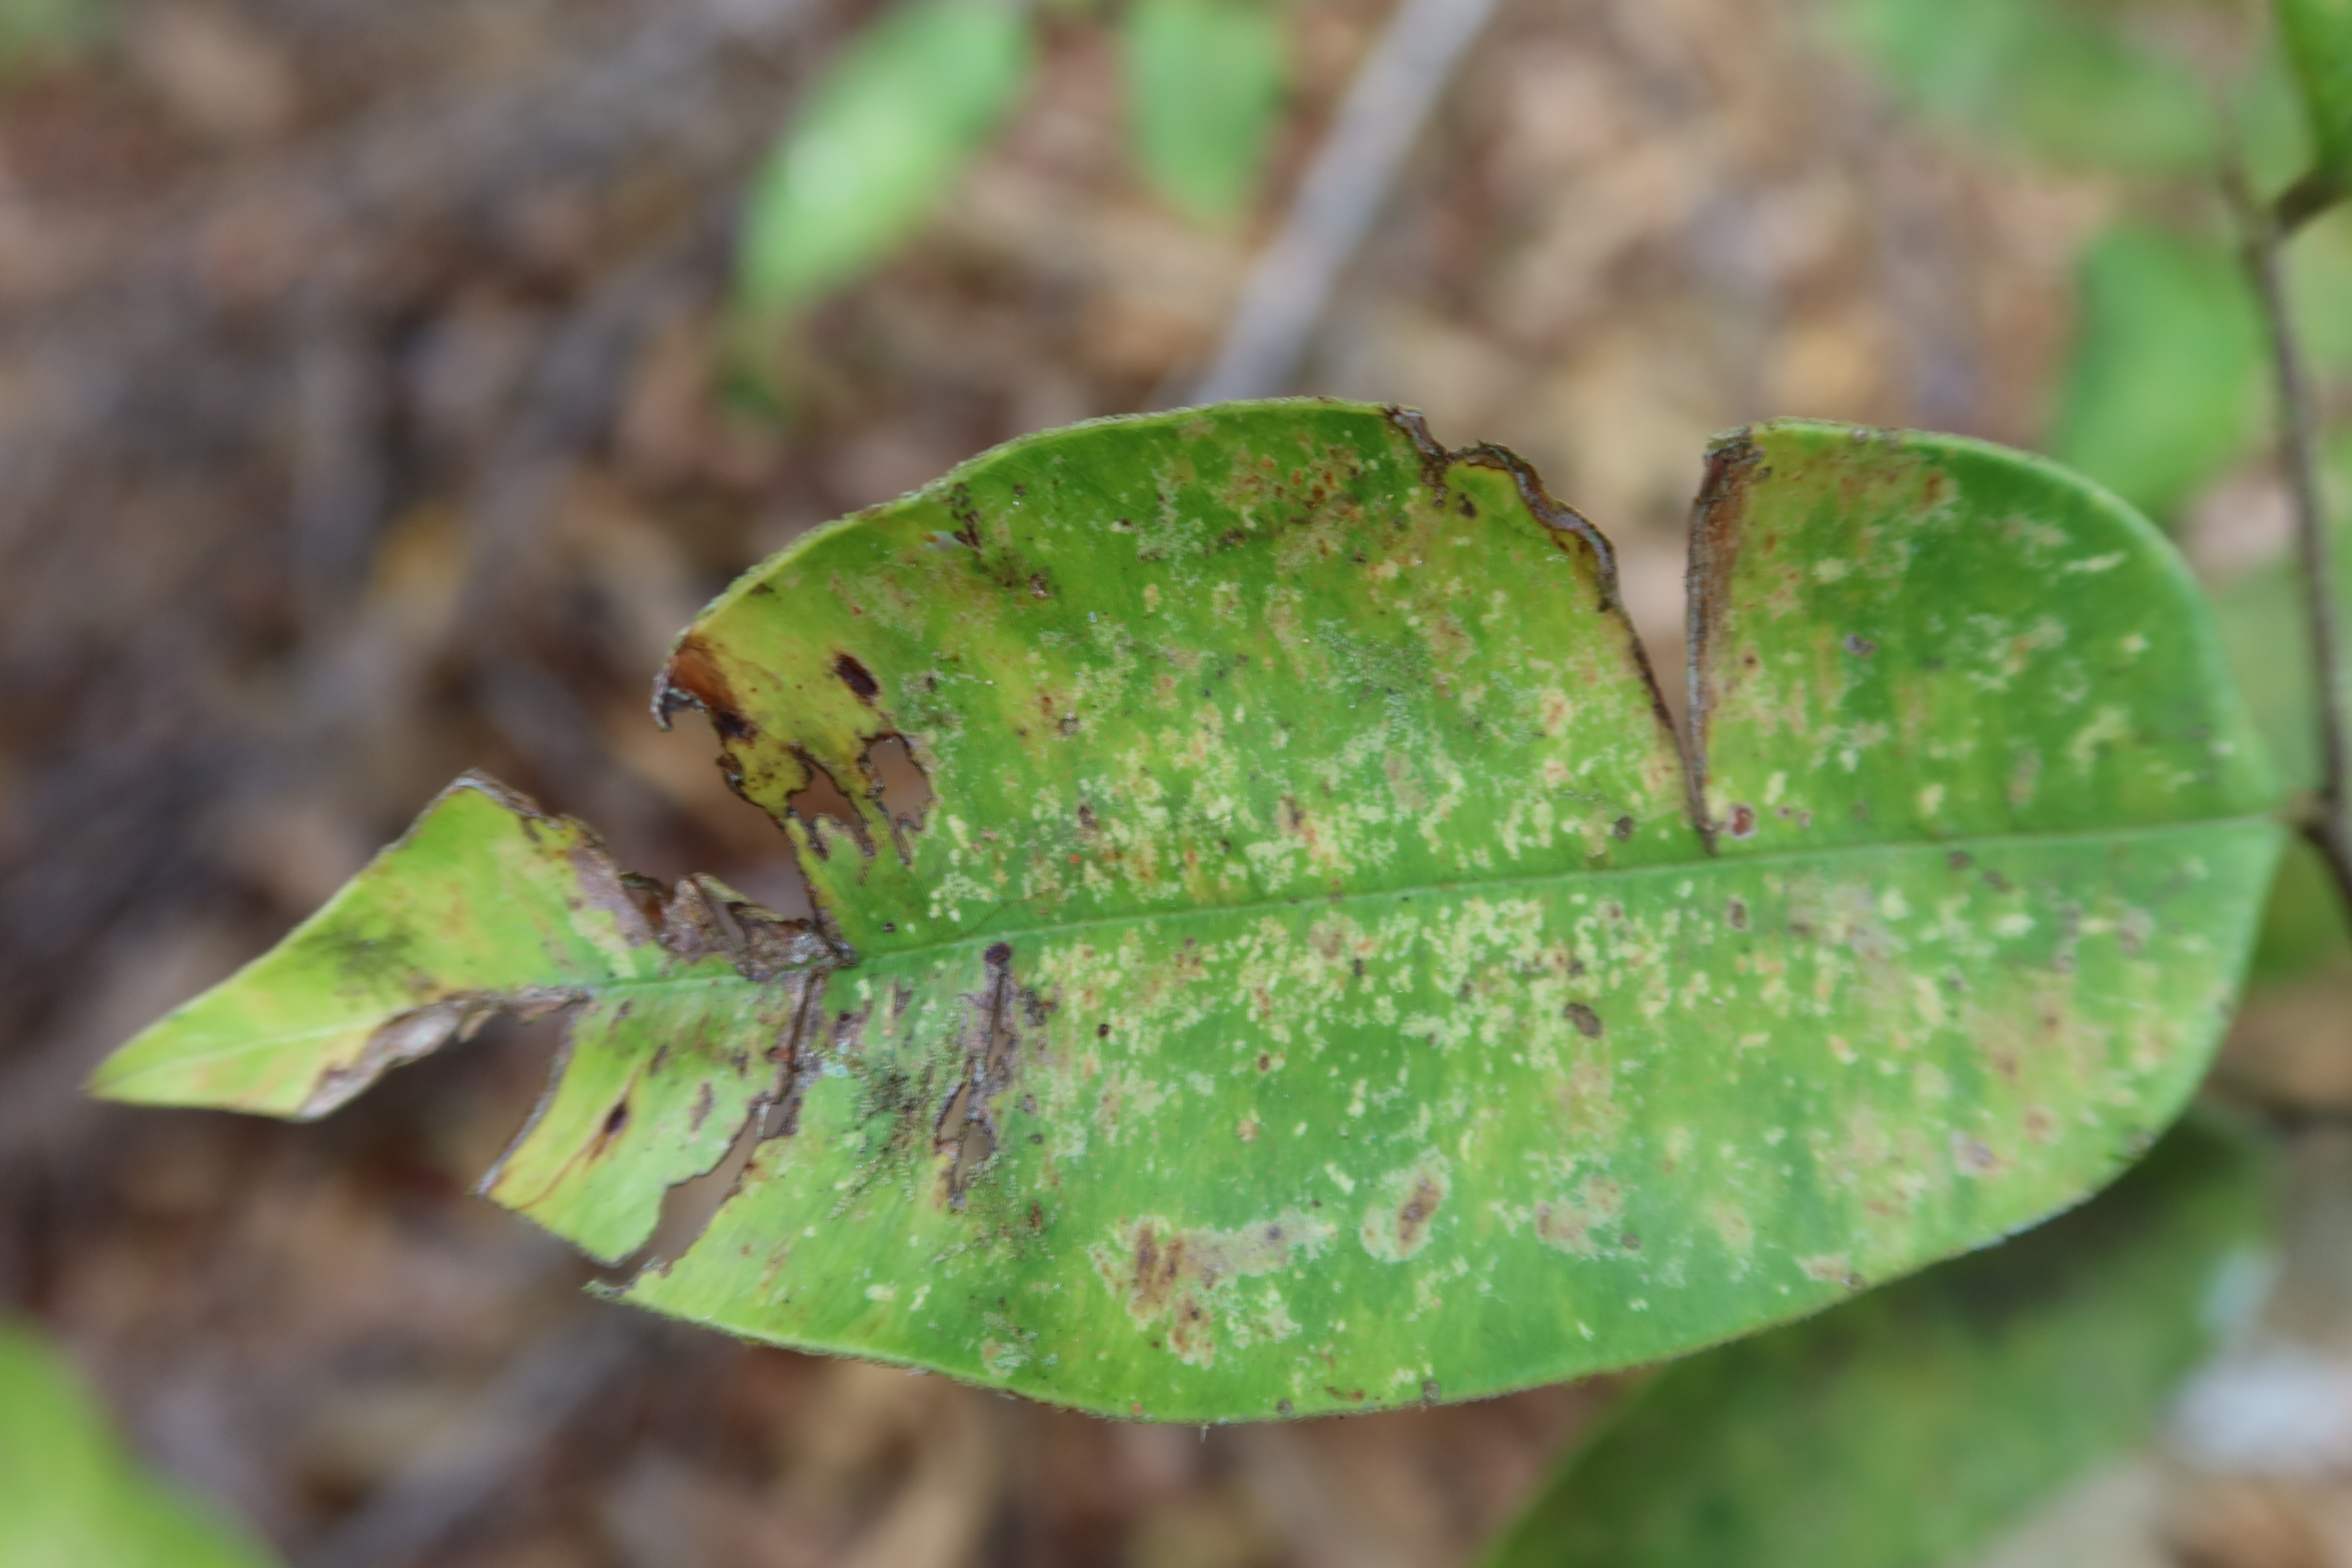
Label: Brown spots